Polish People's Republic

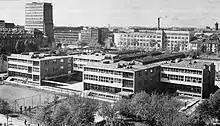
One of many schools constructed in central Warsaw in the 1960s

Countless shows were made relating to Second World War history such as "Four Tank-Men and a Dog" (1966–1970) and "Stakes Larger Than Life" with Kapitan Kloss (1967–1968), but were purely fictional and not based on real events. The horrors of war, Soviet invasion and the Holocaust were taboo topics, avoided and downplayed when possible. In most cases, producers and directors were encouraged to portray the Soviet Red Army as a friendly and victorious force which entirely liberated Poland from Nazism, Imperialism or Capitalism. The goal was to strengthen the artificial Polish-Soviet friendship and eliminate any knowledge of the crimes or acts of terror committed by the Soviets during World War II, such as the Katyn massacre. Hence, the Polish audience was more lenient towards a TV series exclusively featuring Polish history from the times of the Kingdom of Poland or the Polish–Lithuanian Commonwealth.